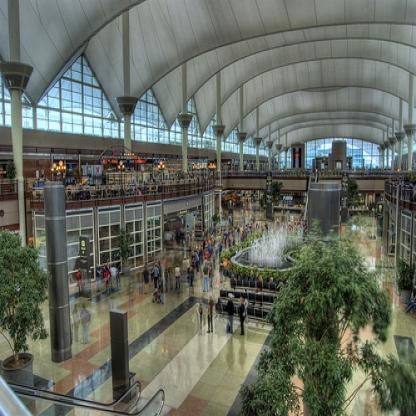
Scene: Indoor